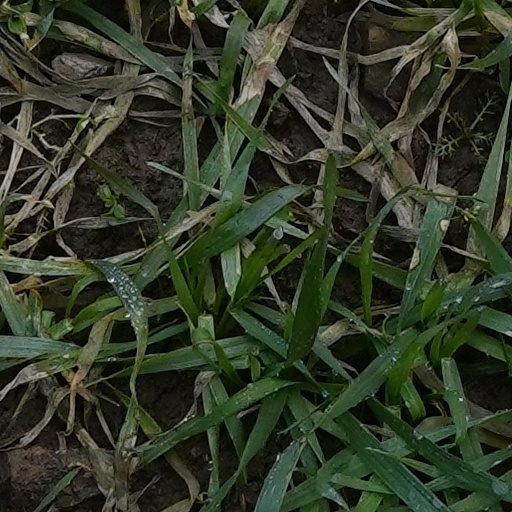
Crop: wheat